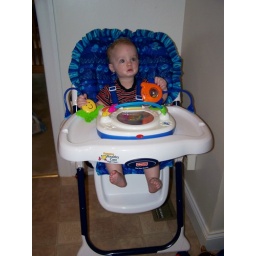
Playing in my new big boy high chair